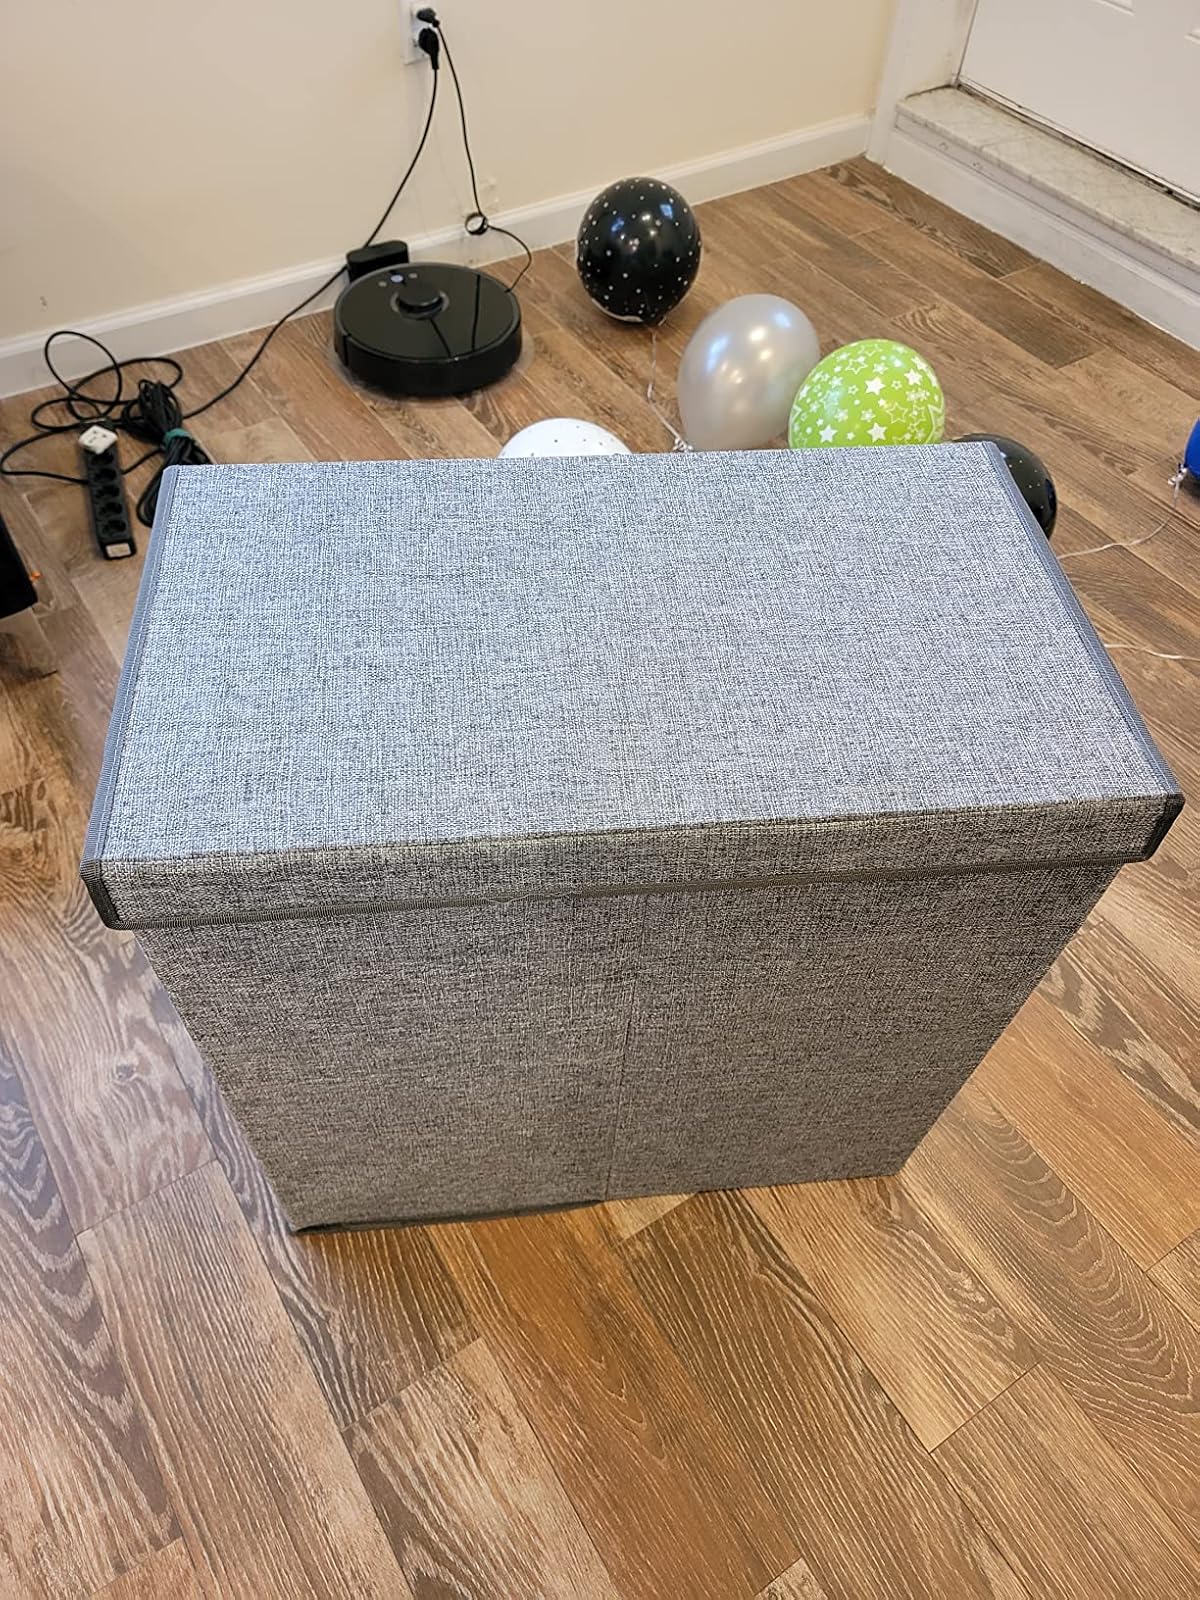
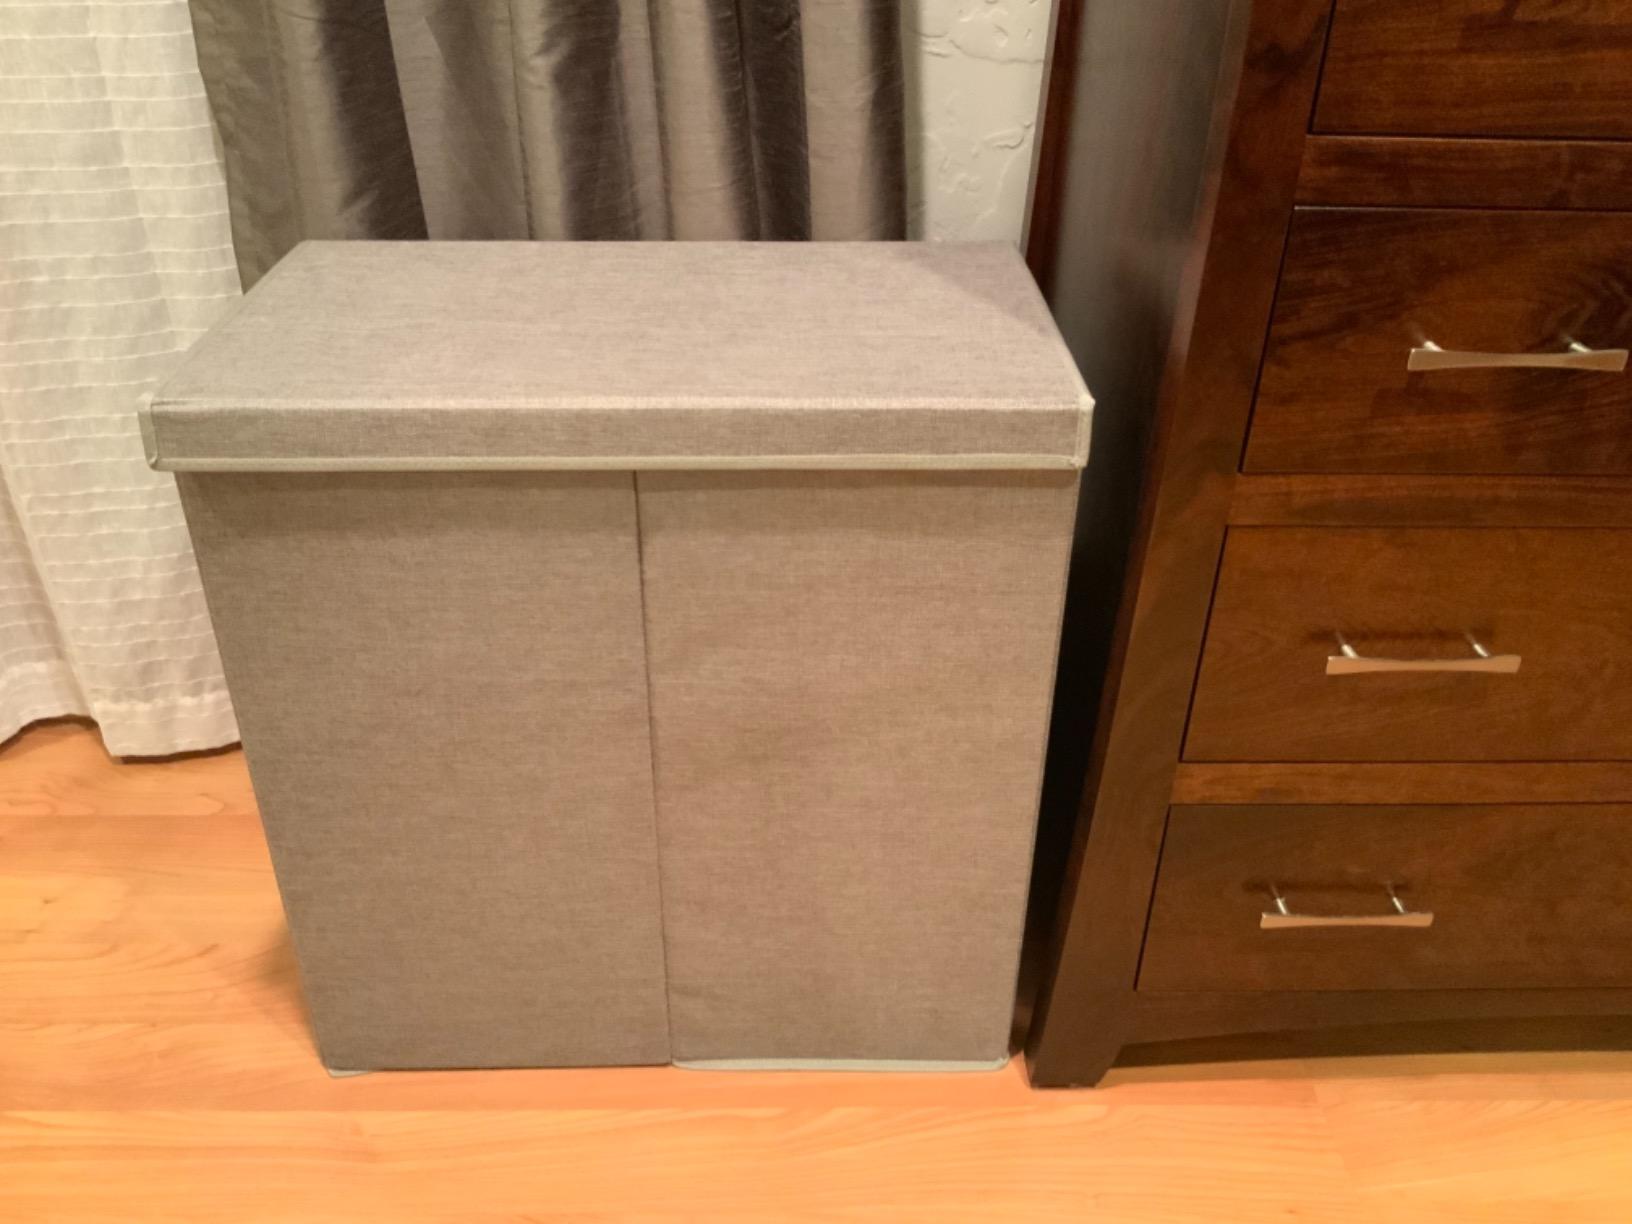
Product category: items_hamper
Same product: yes